Tosside

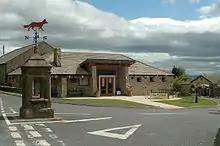
Tosside Community Hall

Tosside has a population of around 100 families scattered across a widespread area, living typically in upland farms and other remote dwellings.